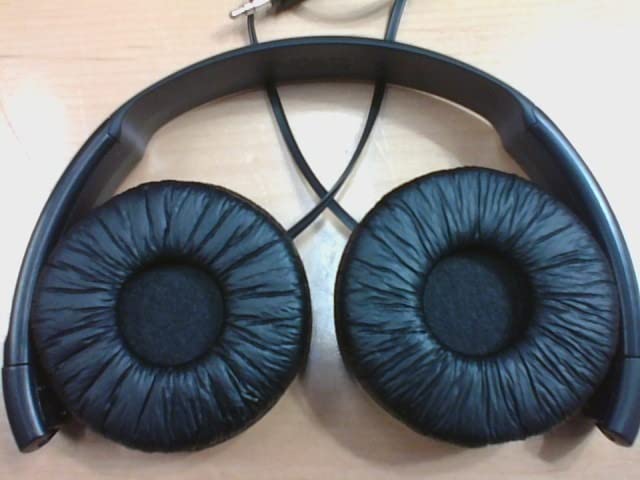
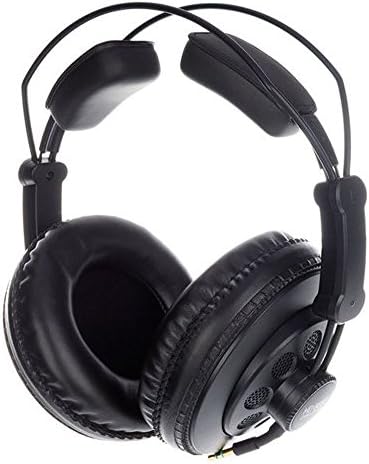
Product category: headphones
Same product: no